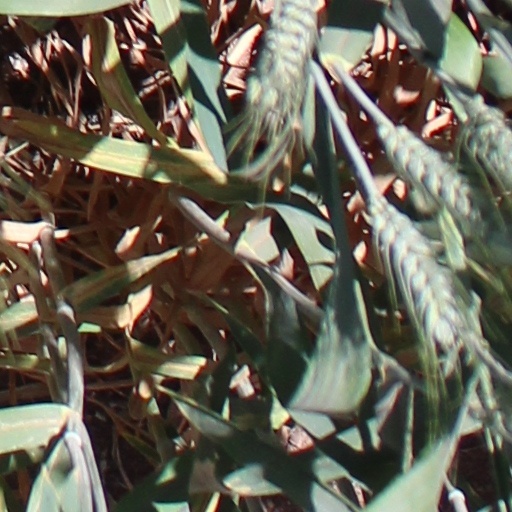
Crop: wheat